Katcheri

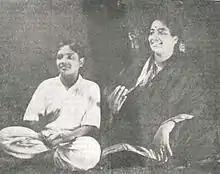
Concert singing by D K Pattammal

The word "katcheri" used in the context of Carnatic music concert has its origin also as the Hindi language word "kachehri". Its adoption to connote the Carnatic music is traced to its initial meaning as a court, a government office where people gather. During the Maratha rule (1670–1800) in Tanjavur of present-day Tamil Nadu, it was probably adopted in the lexicon of Carnatic music, as, during this period, it was the durbar of the king. It was not a separate or remote place, but a hall, a venue where people were given an audience by the king to dispense with matters of the state. It also happened to be the place where people from all walks of life presented their "aspirations and concerns" before the king. It was at this place that musicians presented their musical achievements before the kings. It is this commonality of events at the same venue as the court or durbar that the Carnatic musical soirees presented by musicians of repute came to be termed as the "kutcheri". This, over the last more than a century, has not only literally known to represent a venue but also signifies a select gathering connoting the cultural significance of Carnatic music. This is the origin of concept of musical concerts which has dominated the music scenario of southern India.